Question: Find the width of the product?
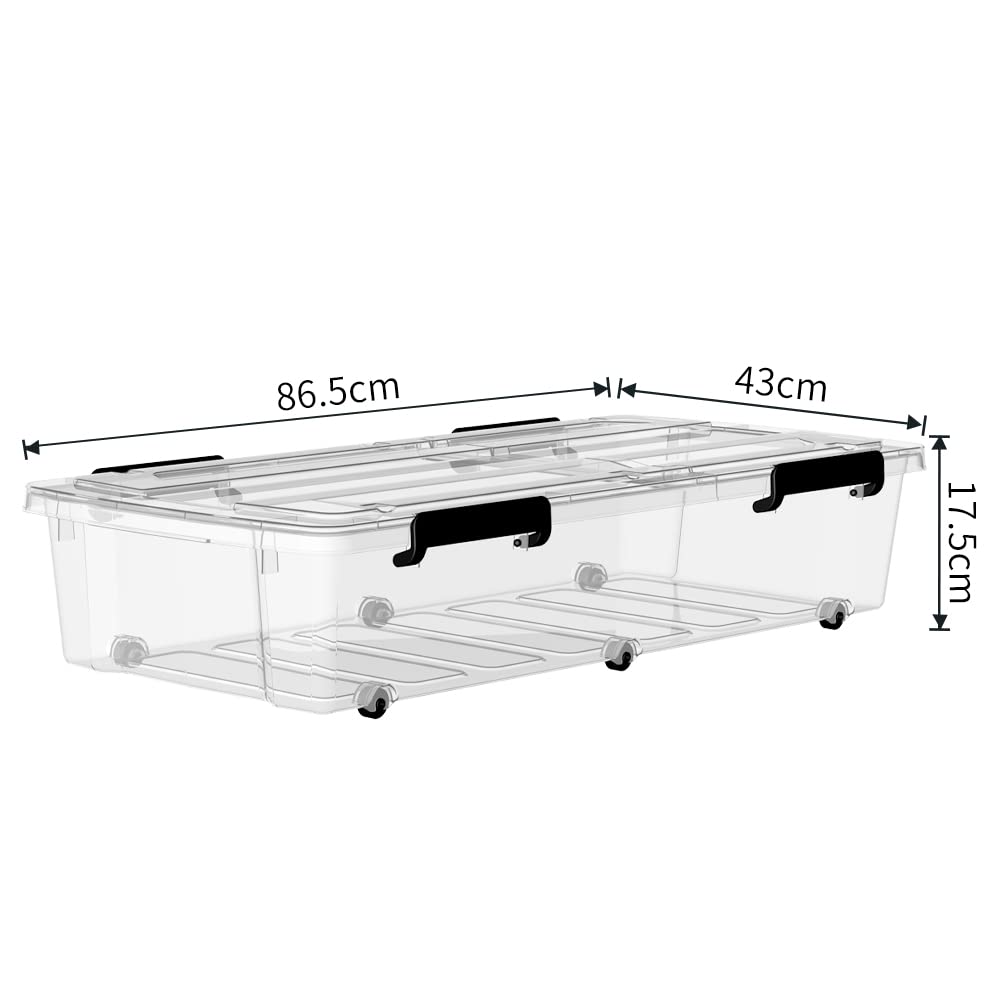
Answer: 43.0 centimetre